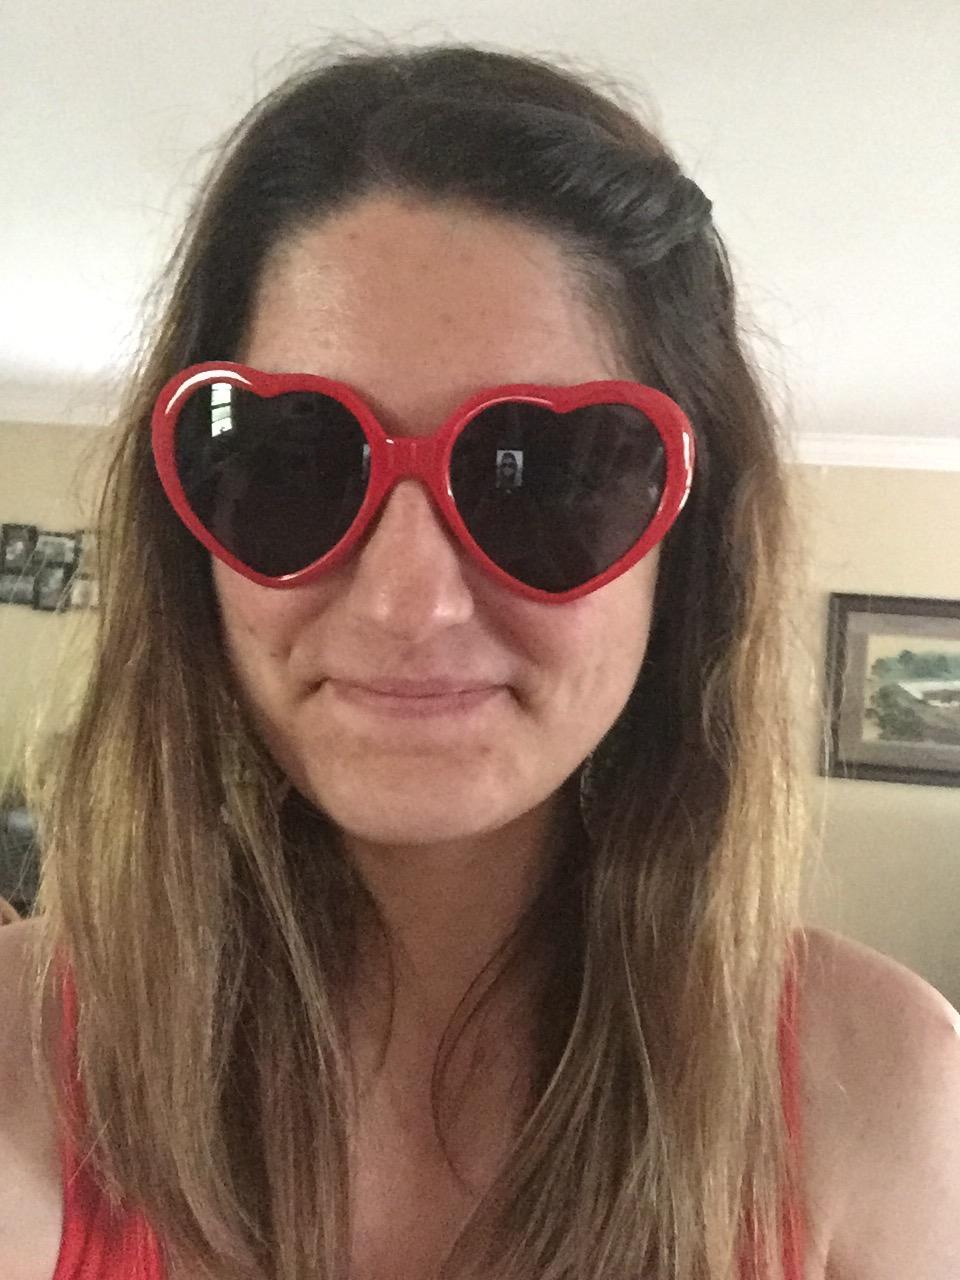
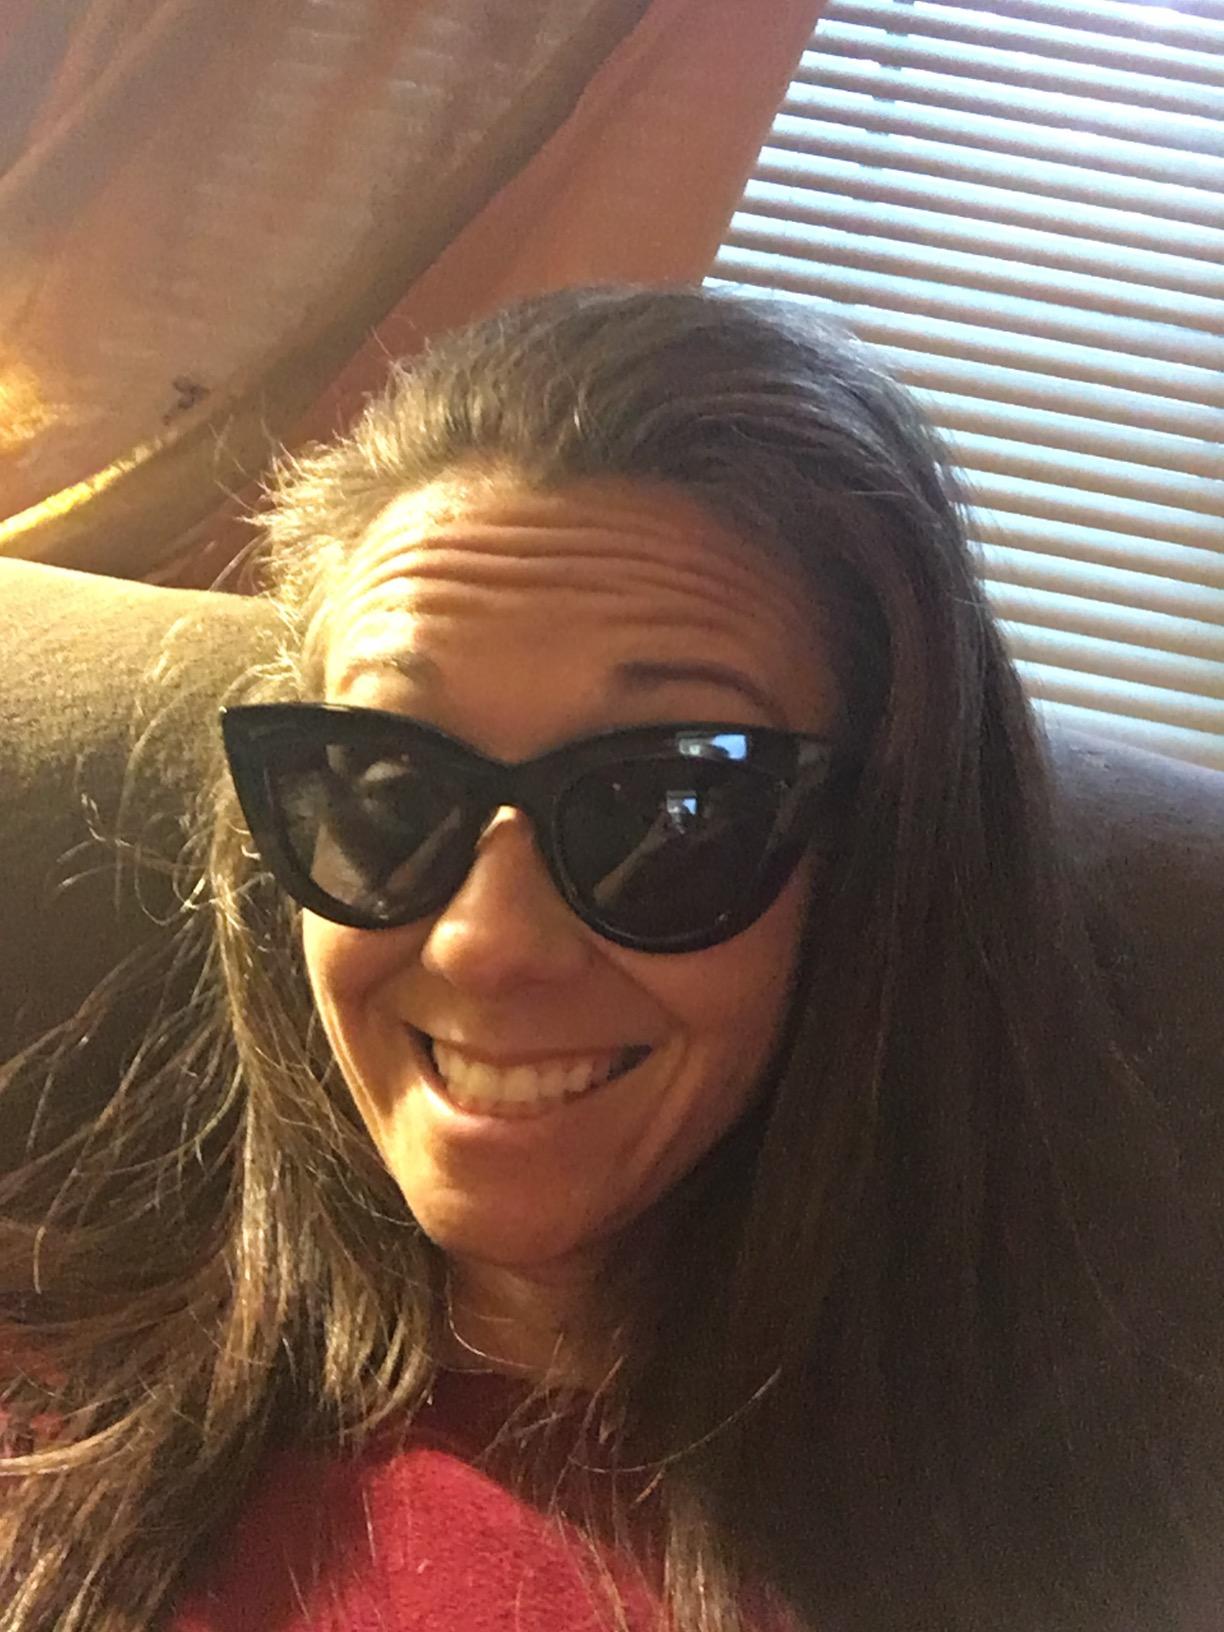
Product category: accessories_sunglasses
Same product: no